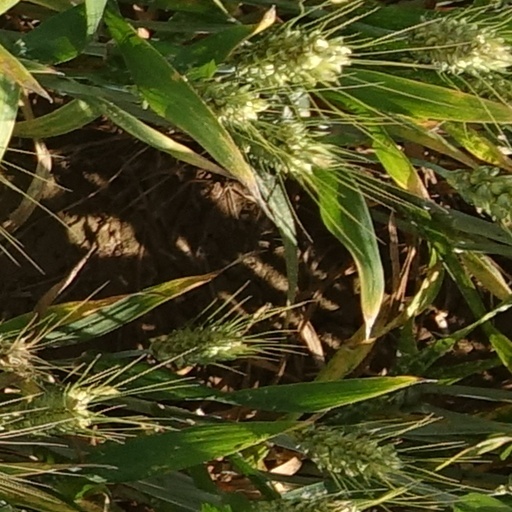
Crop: wheat